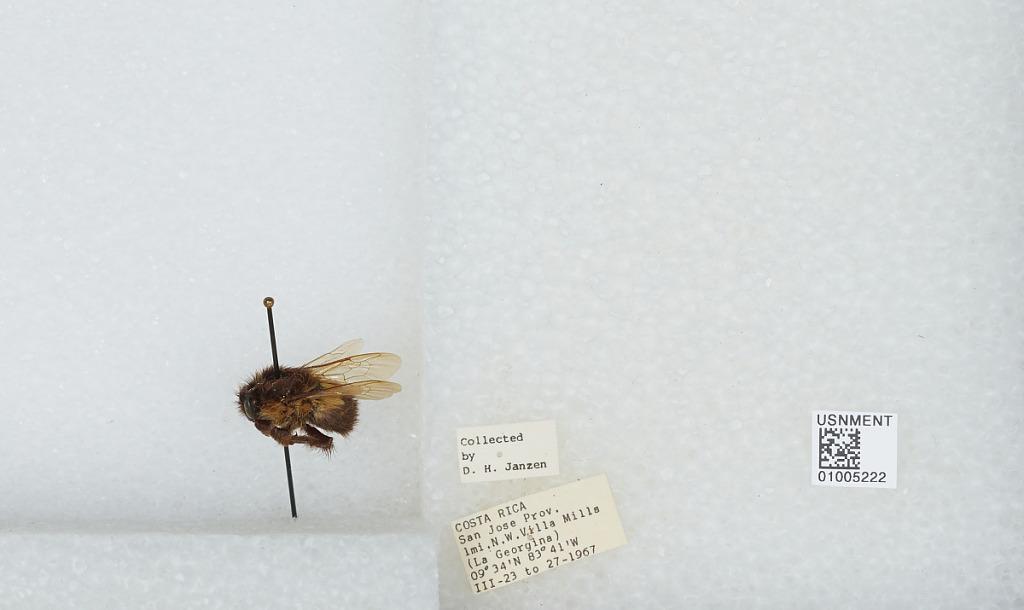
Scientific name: Bombus (Pyrobombus) ephippiatus (Say)
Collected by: D. Janzen
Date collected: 1967-3-23
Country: Costa Rica
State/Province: San Jose
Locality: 1 mile northwest of Villa Mills (La Georgina)
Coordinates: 9.5583, -83.7239